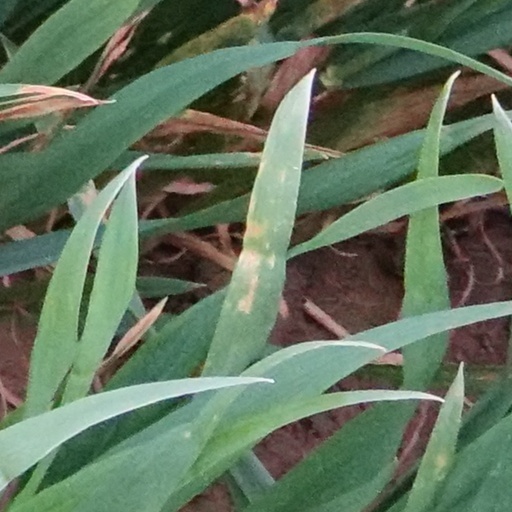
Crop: wheat